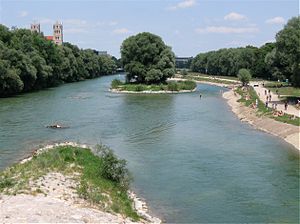
Isar / Historie
Isar i München nær Deutsches Museum
Isar er en flod i Bayern i Tyskland. Det er en biflod til Donau, og er 295 km. lang.